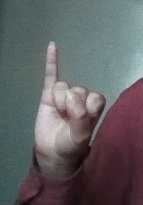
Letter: meem